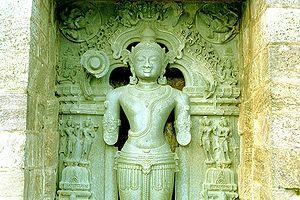
Le temple de Sûrya – appelé aussi la « pagode noire » – se trouve dans le village de Konârak dans l'État de l'Odisha en Inde. Il est reconnu pour son architecture et sa décoration comme un bâtiment majeur de l'Odisha, un État fameux en Inde pour le nombre et la beauté de ses temples, mais aussi de l'Inde entière. Construit à la fin du style de l'Odisha, il se trouvait à l'origine sur le rivage, mais l'ensablement de la côte l'en a éloigné.